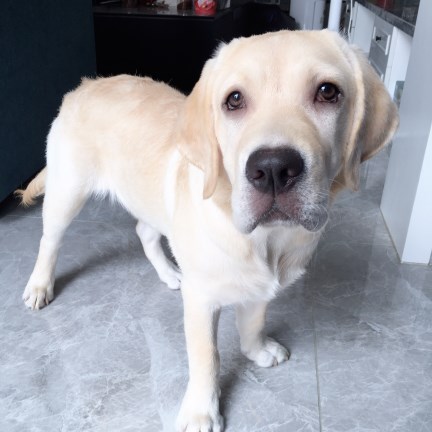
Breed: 3580-n000122-Labrador_retriever